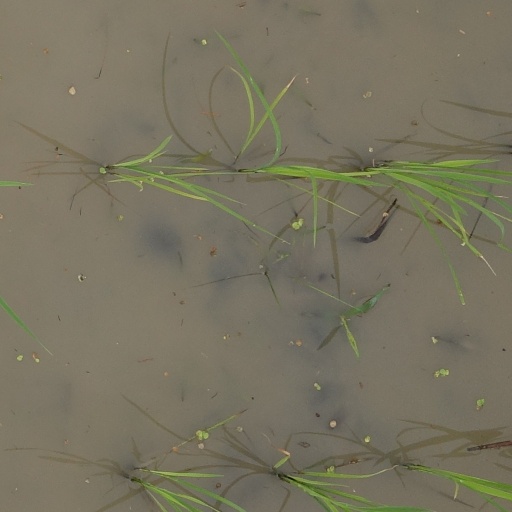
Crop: rice